Portuguese conquest of Goa

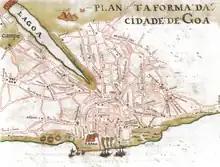
Plan of Portuguese Goa in 1620, by Manuel Godinho de Erédia

As a whole, Albuquerque's policies proved immensely popular amongst his soldiers as well as the local population, especially his characteristically strict observance of justice. When Albuquerque died in sight of Goa in 1515, even the Hindu natives of Goa mourned his passing alongside the Portuguese. His tomb at the "Nossa Senhora da Serra" hermitage was converted to a shrine by the local Hindus, who would leave flowers there in his dedication and direct prayers to him, seeking aid in matters of justice, until his remains were returned to Portugal in 1566.